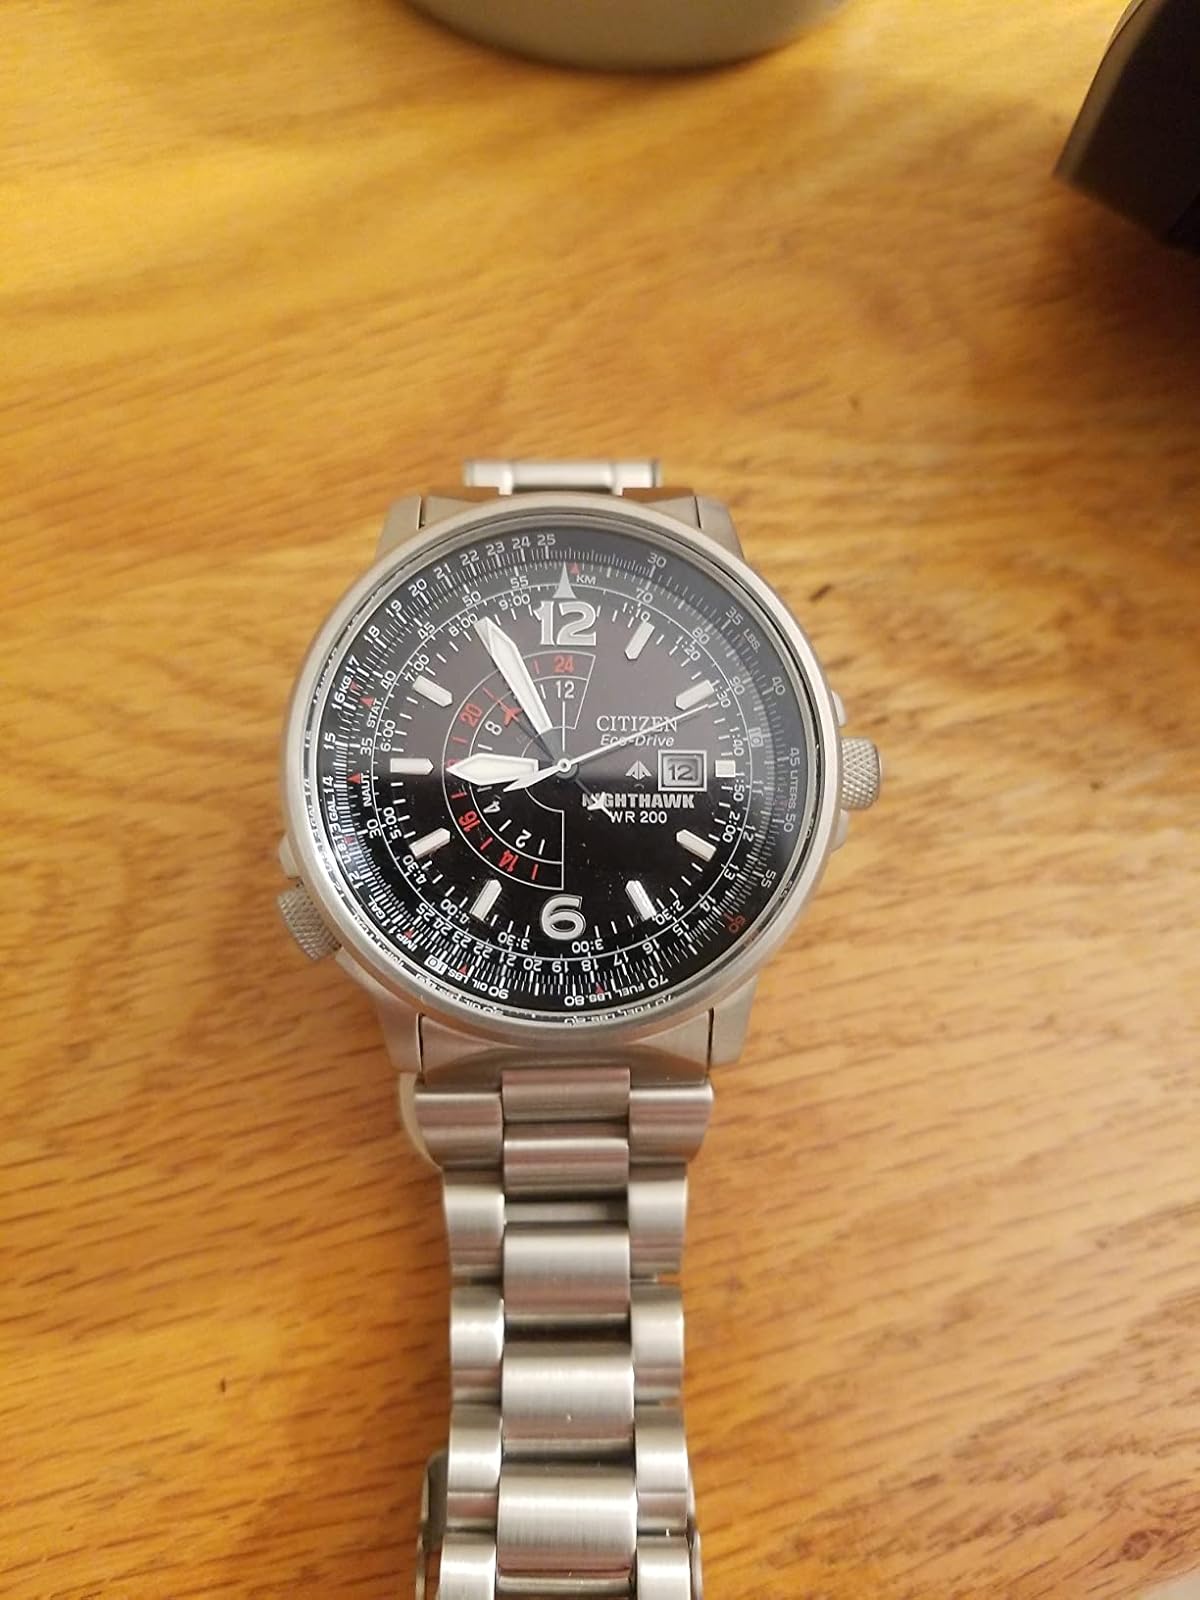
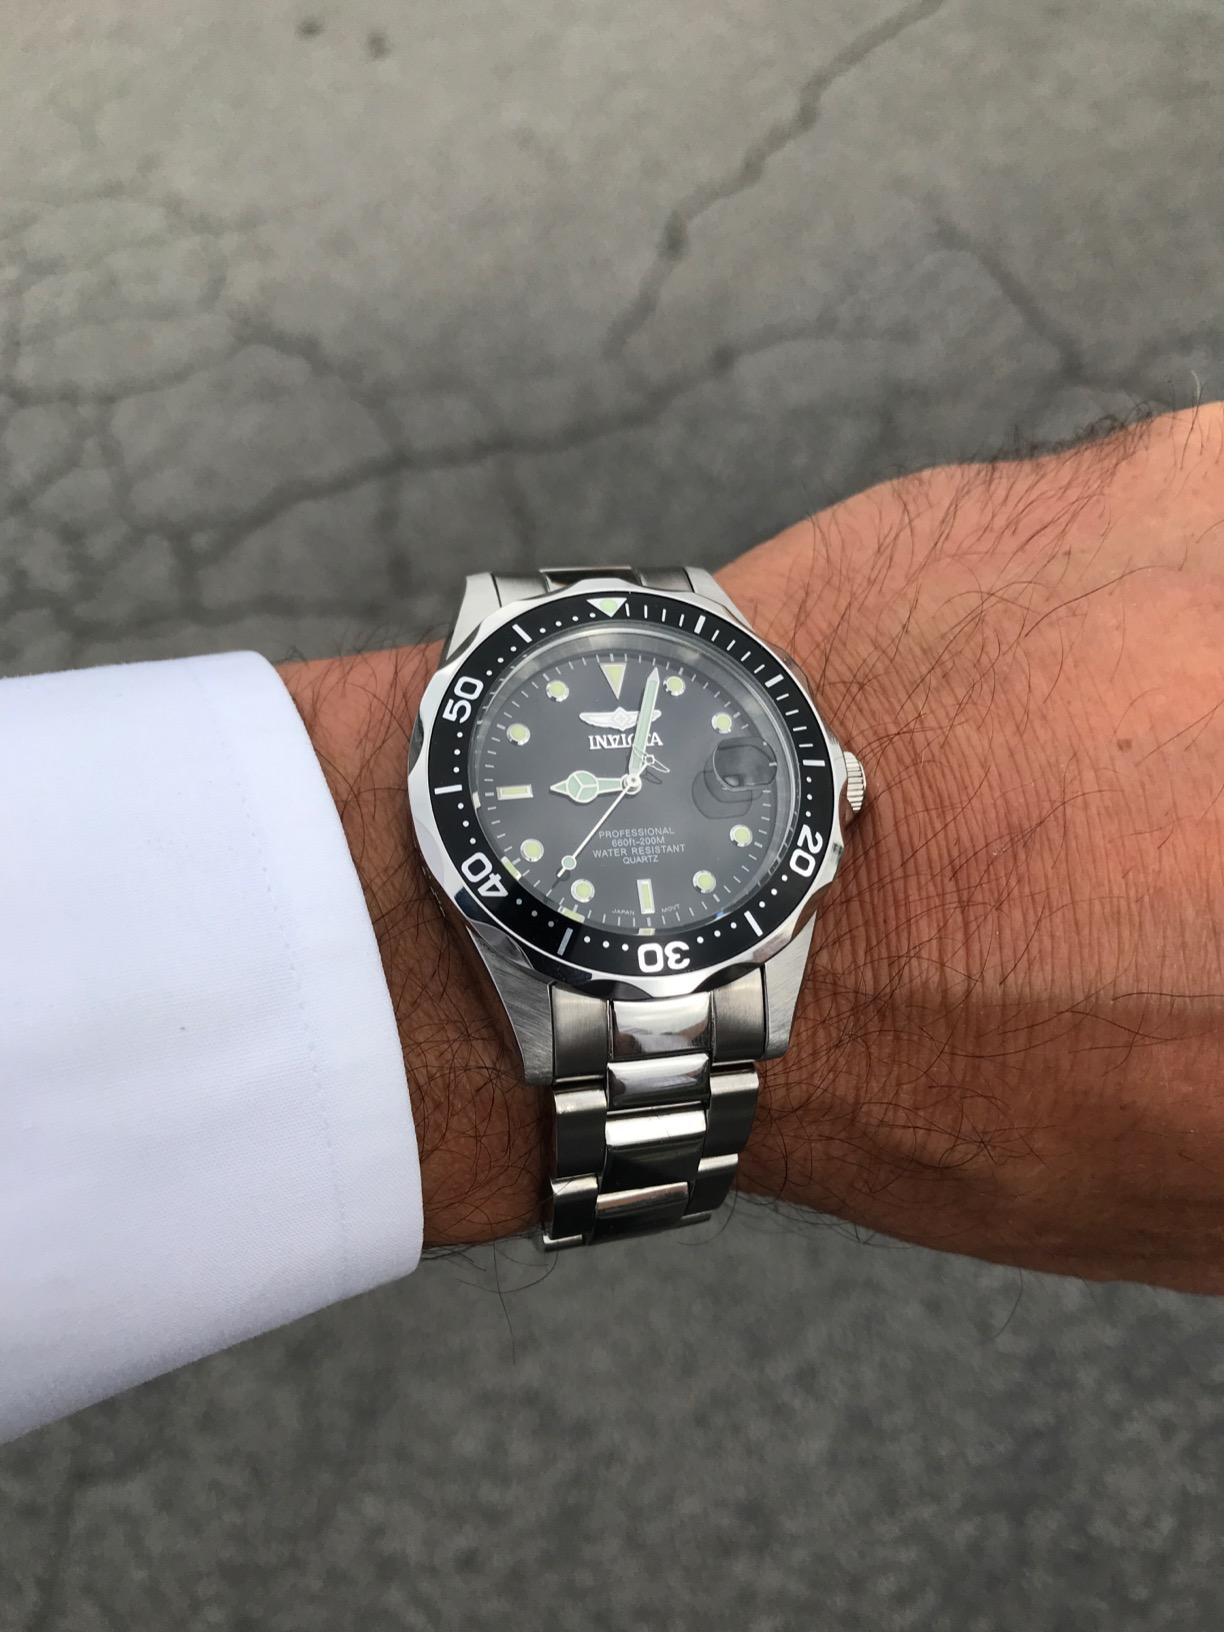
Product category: accessories_watch
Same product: no